Fernandus Payne

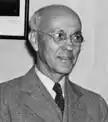
1947 at the AAAS

Fernandus Payne (February 13, 1881 – October 13, 1977) was an American zoologist, geneticist and educator.